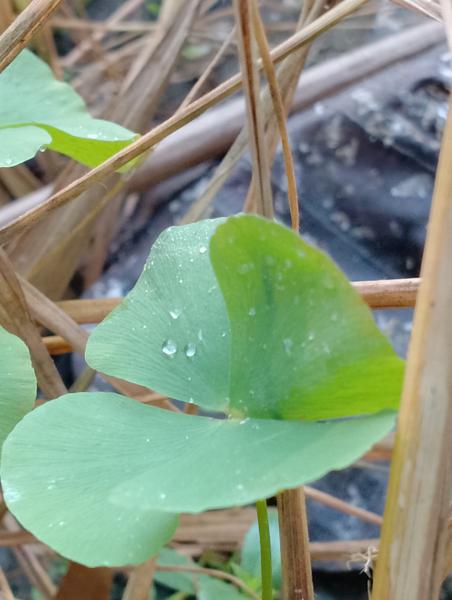
Weed species: Marsilea minuta